Maj. Gen. Lord Stirling Quarters

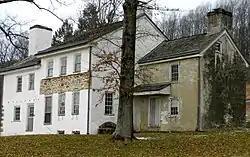
Maj. Gen. Lord Stirling Quarters, January 2010

The Maj. Gen. Lord Stirling Quarters, also known as the Homestead Farm (1880) and Echo Valley Farms (1926-1973), is an historic home that is located in Tredyffrin Township, Chester County, Pennsylvania.